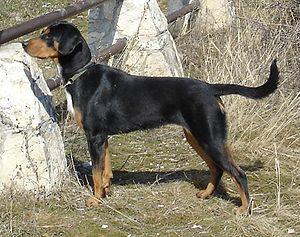
Le chien courant de Transylvanie, également appelé brachet hongrois ou chien courant hongrois, est une race de chiens originaire de Transylvanie, trouvé en Hongrie et Roumanie, considérée comme hongroise par la Fédération cynologique internationale. C'est un chien courant de taille moyenne, à la robe noire et feu. Il s'agit d'un chien de chasse employé comme chien courant pour la chasse au renard, au lièvre, au cerf et au sanglier.